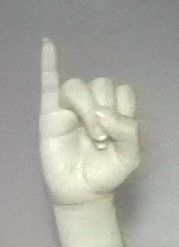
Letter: meem